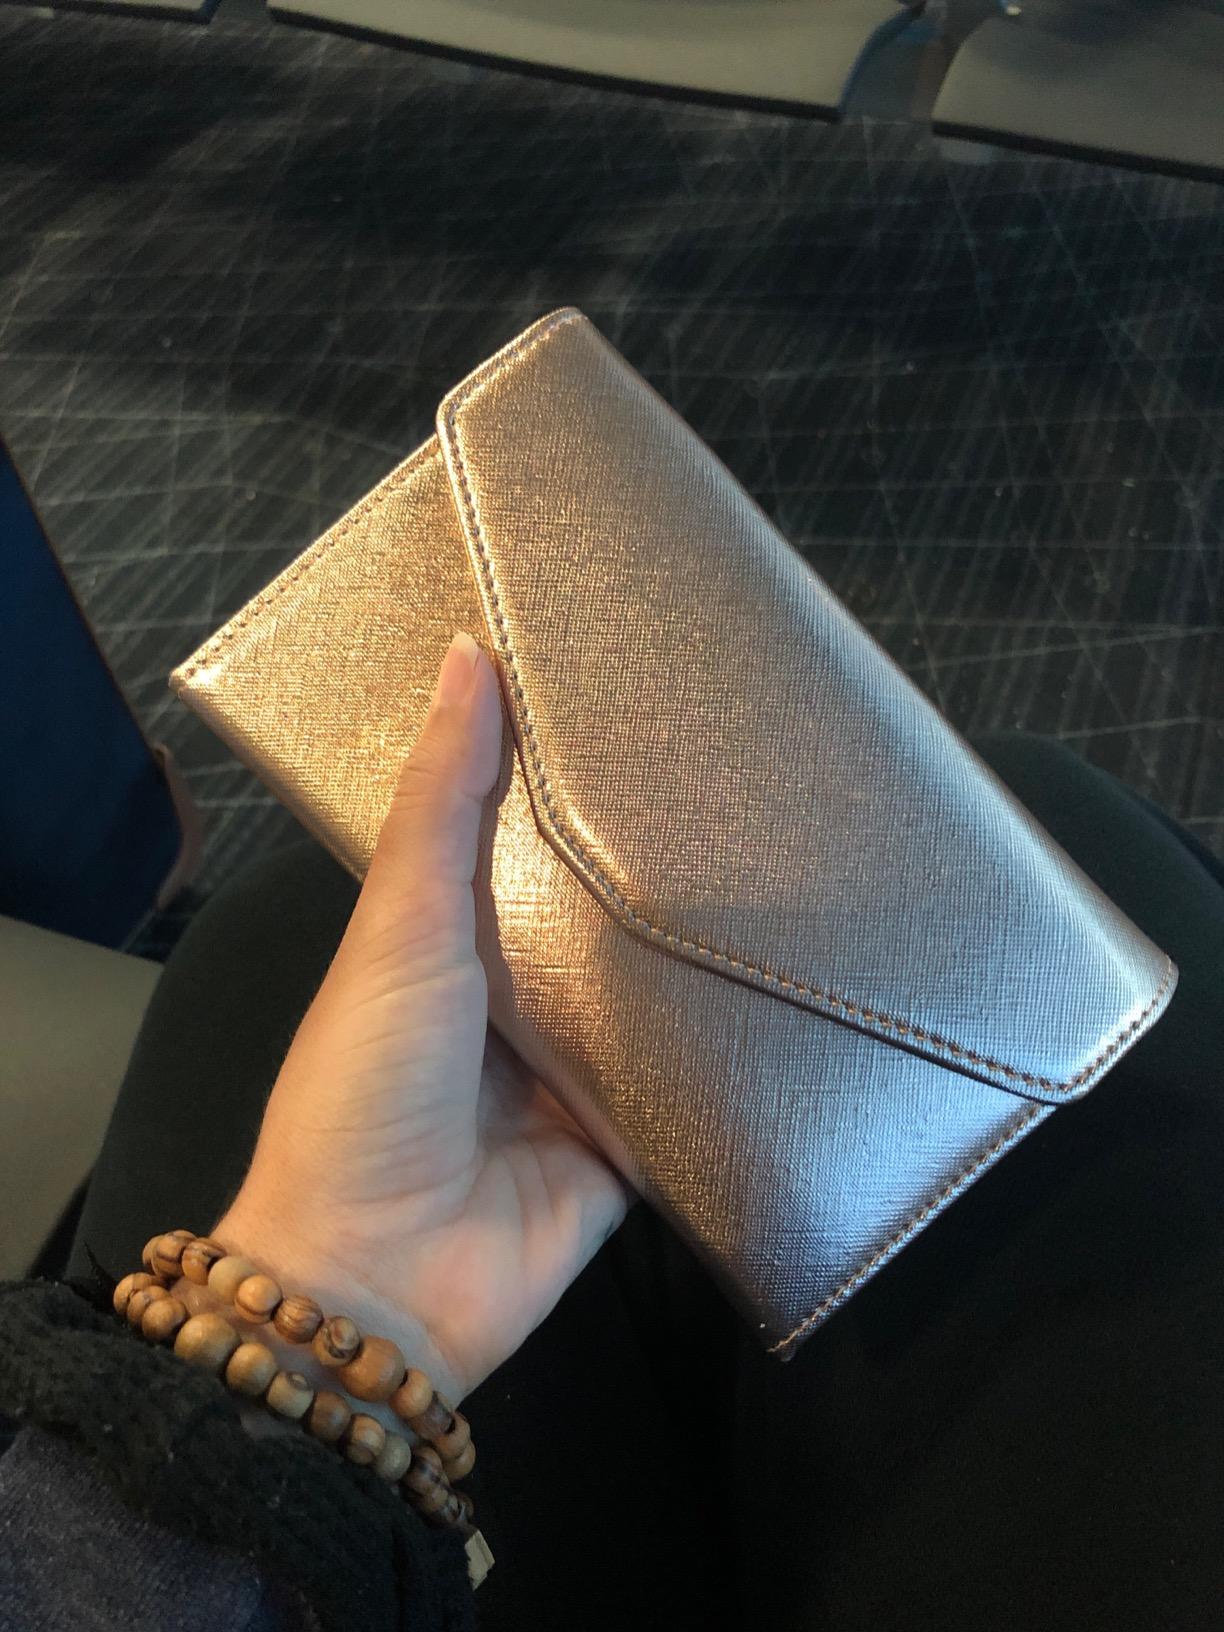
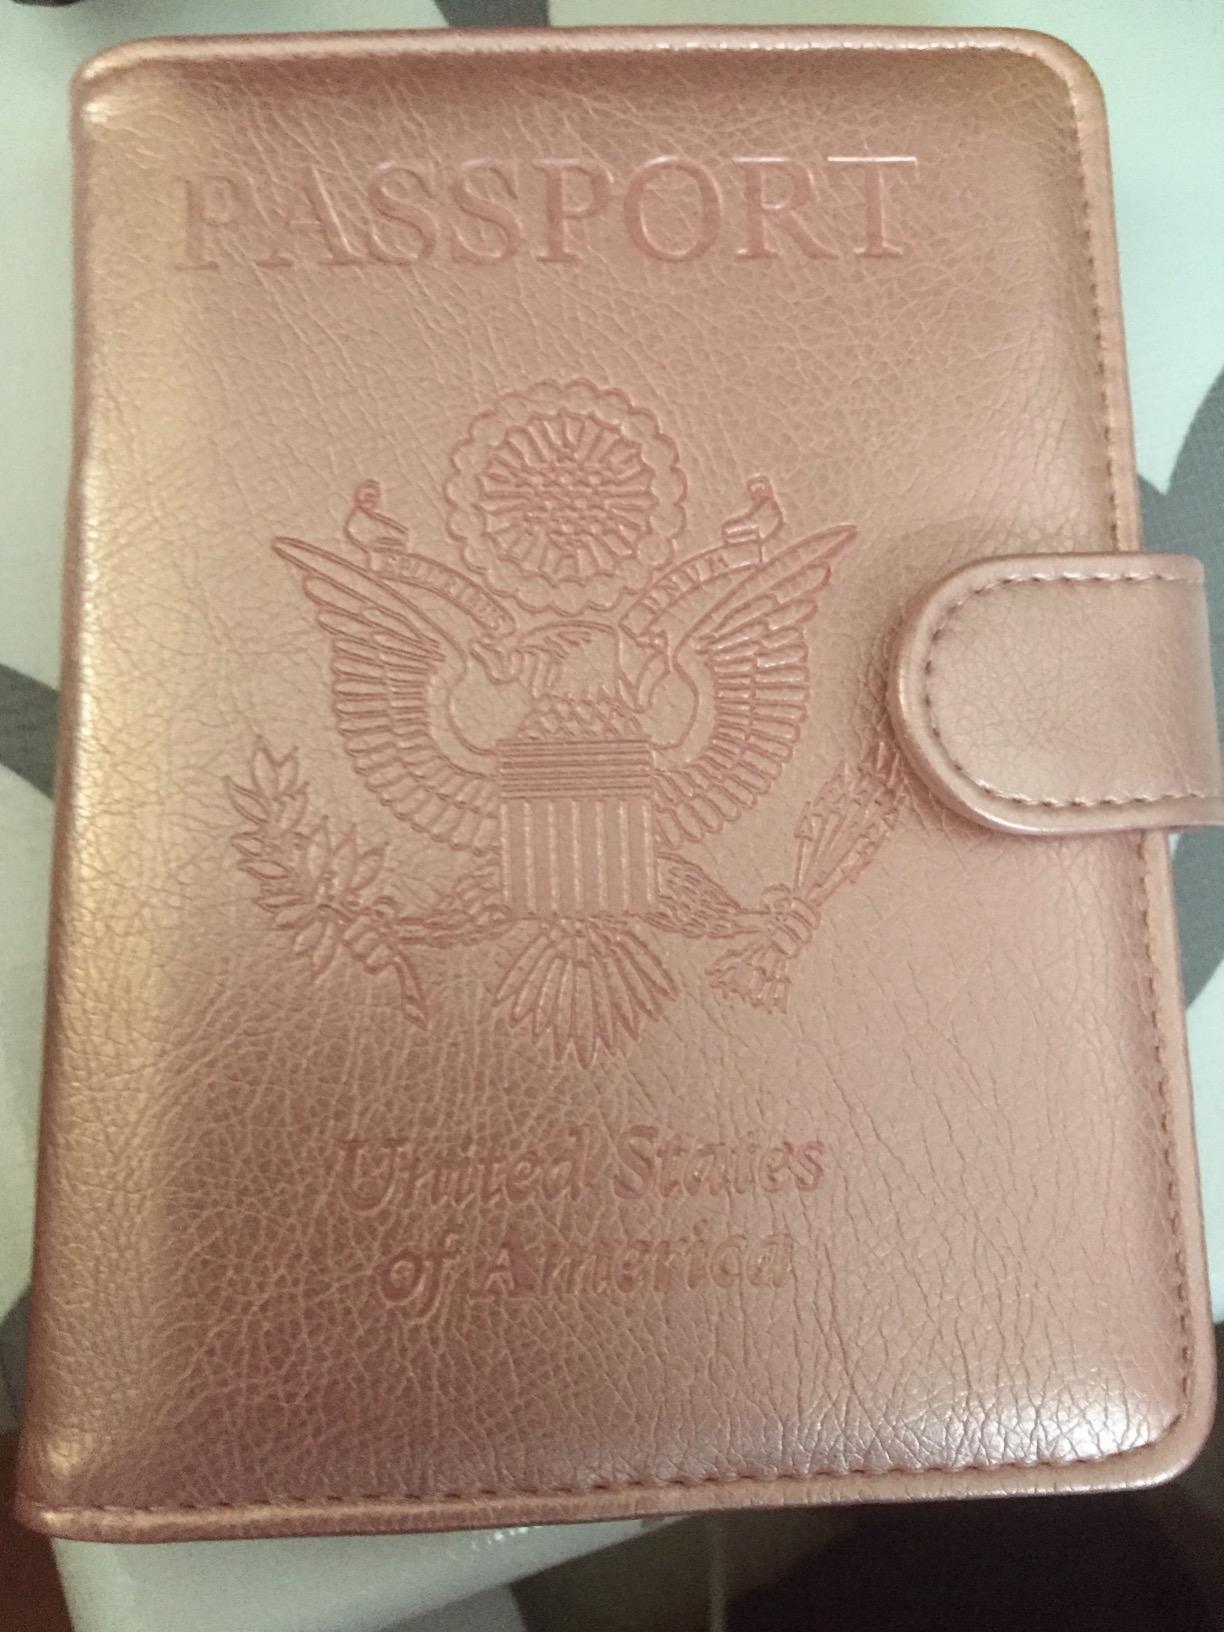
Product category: accessories_wallet
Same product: no